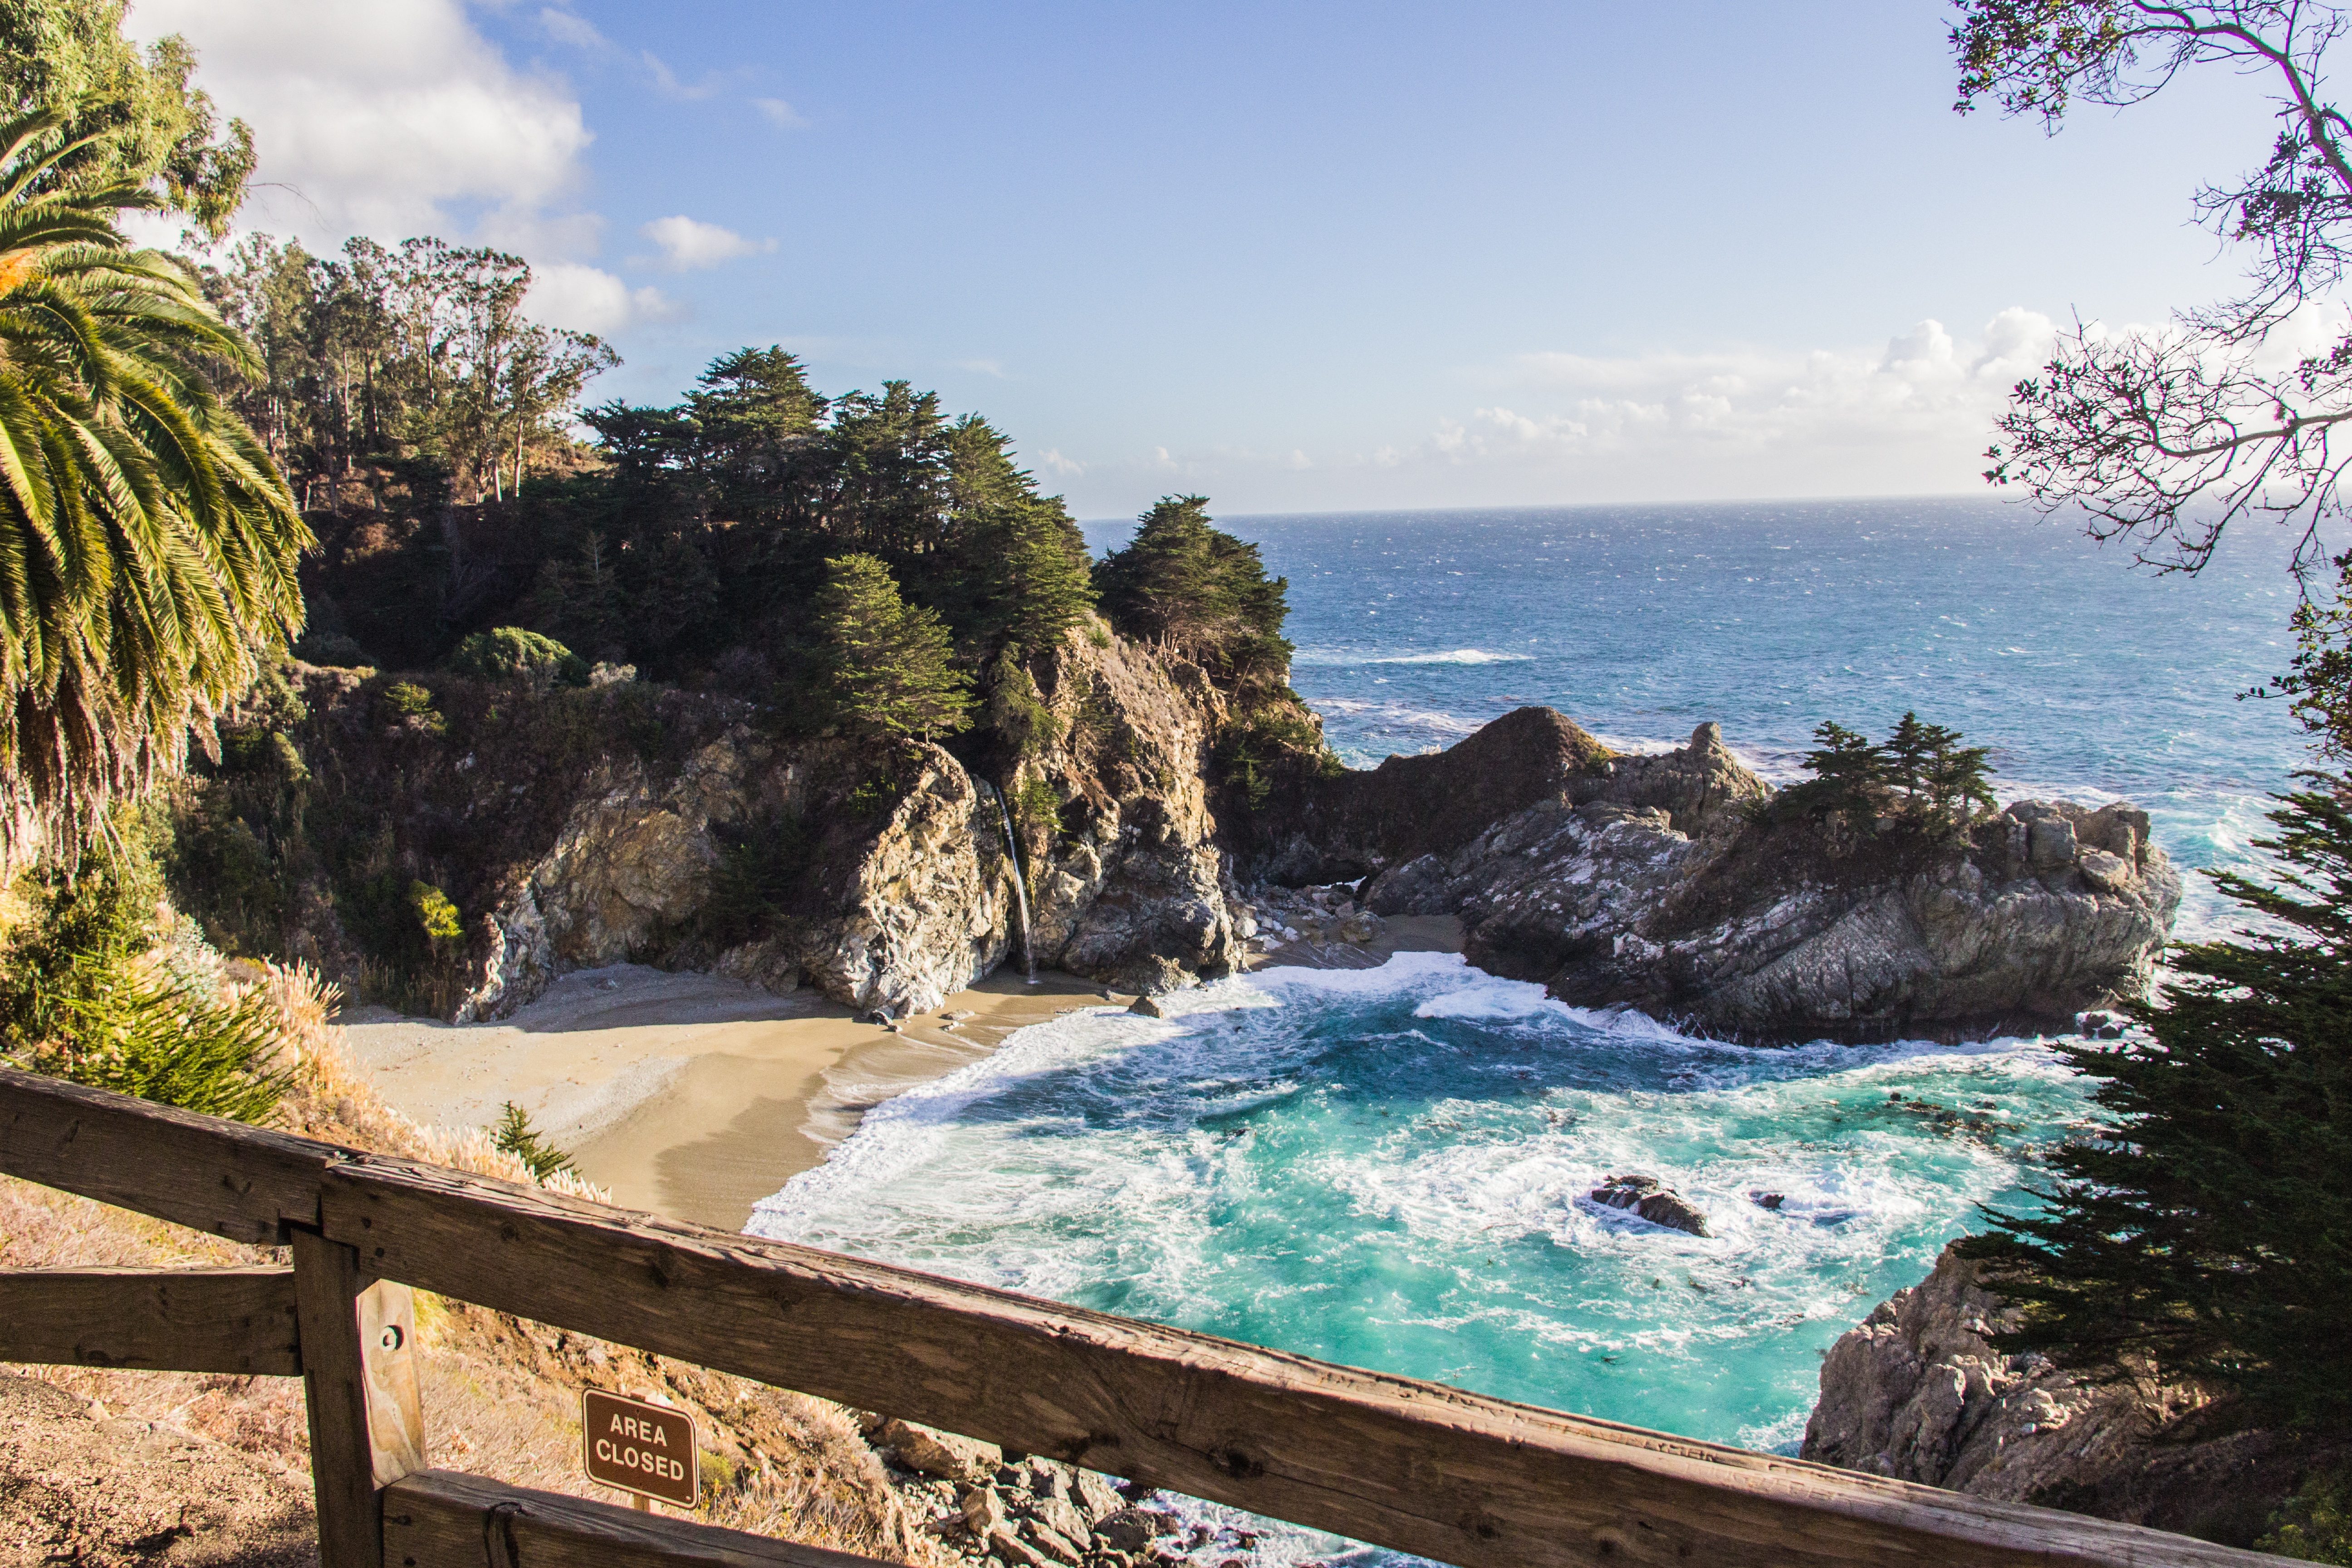
beach, sea, coast, water, rock, ocean, shore, vacation, cove, swimming pool, bay, tourism, terrain, body of water